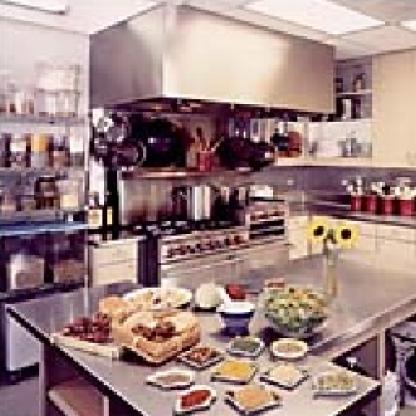
Scene: Indoor